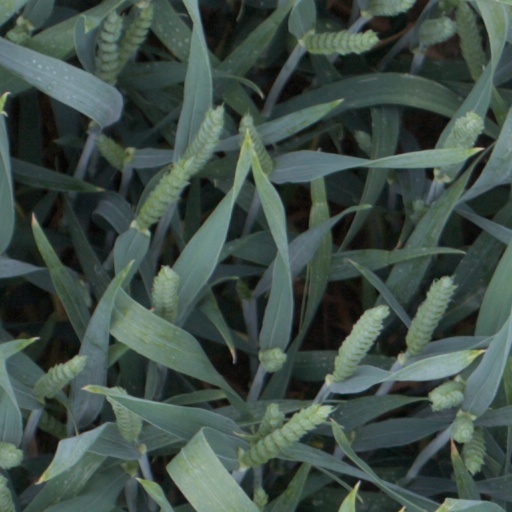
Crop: wheat